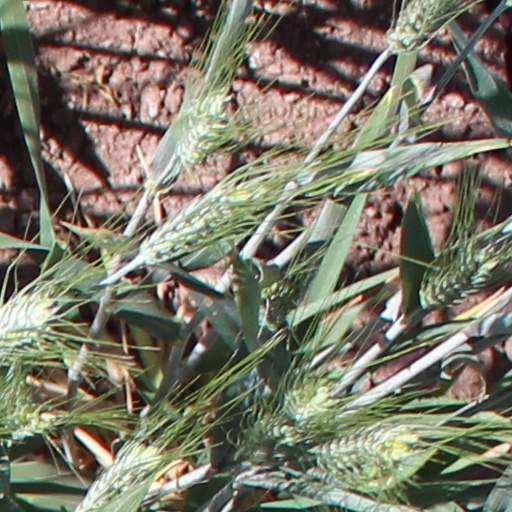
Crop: wheat